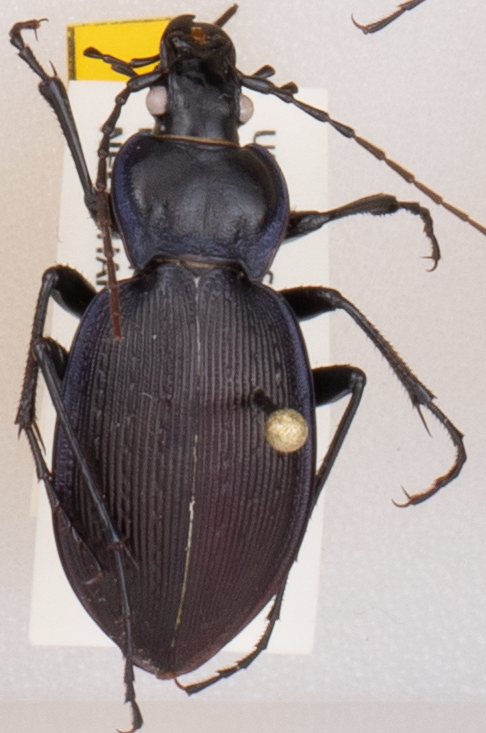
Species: Carabus goryi
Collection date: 2019-08-13
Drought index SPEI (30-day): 0.39
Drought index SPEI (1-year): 1.28
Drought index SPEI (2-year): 2.09